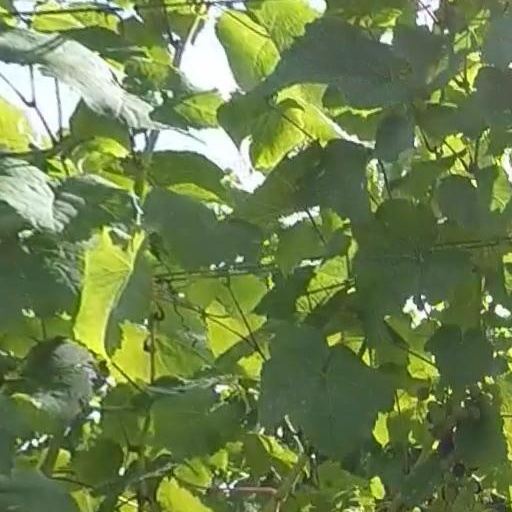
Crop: grape